The Asian Connection

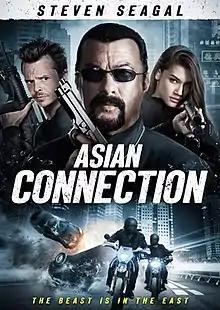

The Asian Connection is a 2016 action film starring Steven Seagal.